April Glaspie

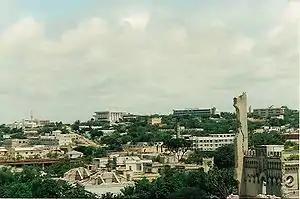
Mogadishu skyline from UNOSOM convoy (1993)

Another version of the transcript (the one published in "The New York Times" on 23 September 1990) has Glaspie saying: